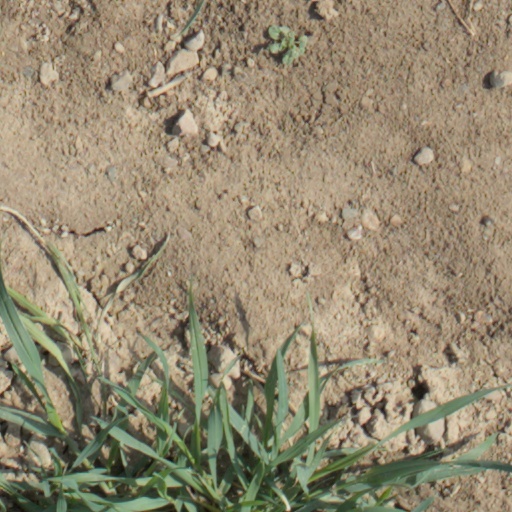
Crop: wheat